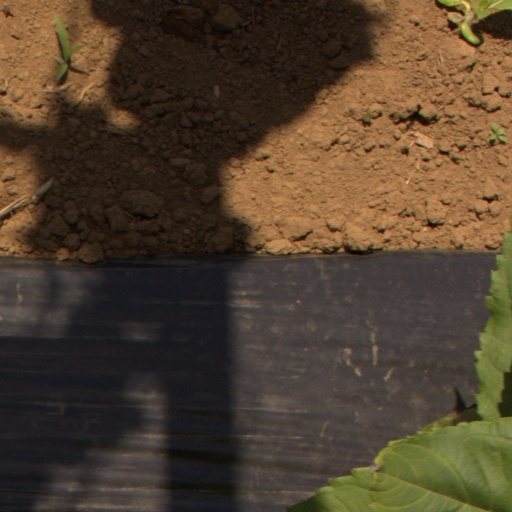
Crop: Jerusalem artichoke